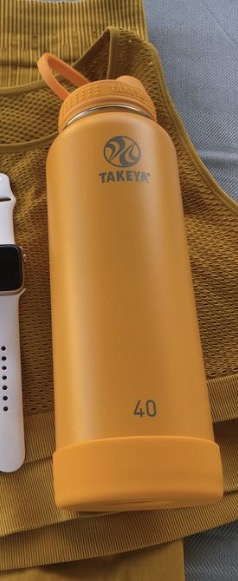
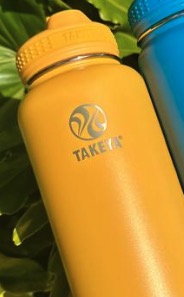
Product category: misc
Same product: yes